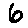
Label: 6